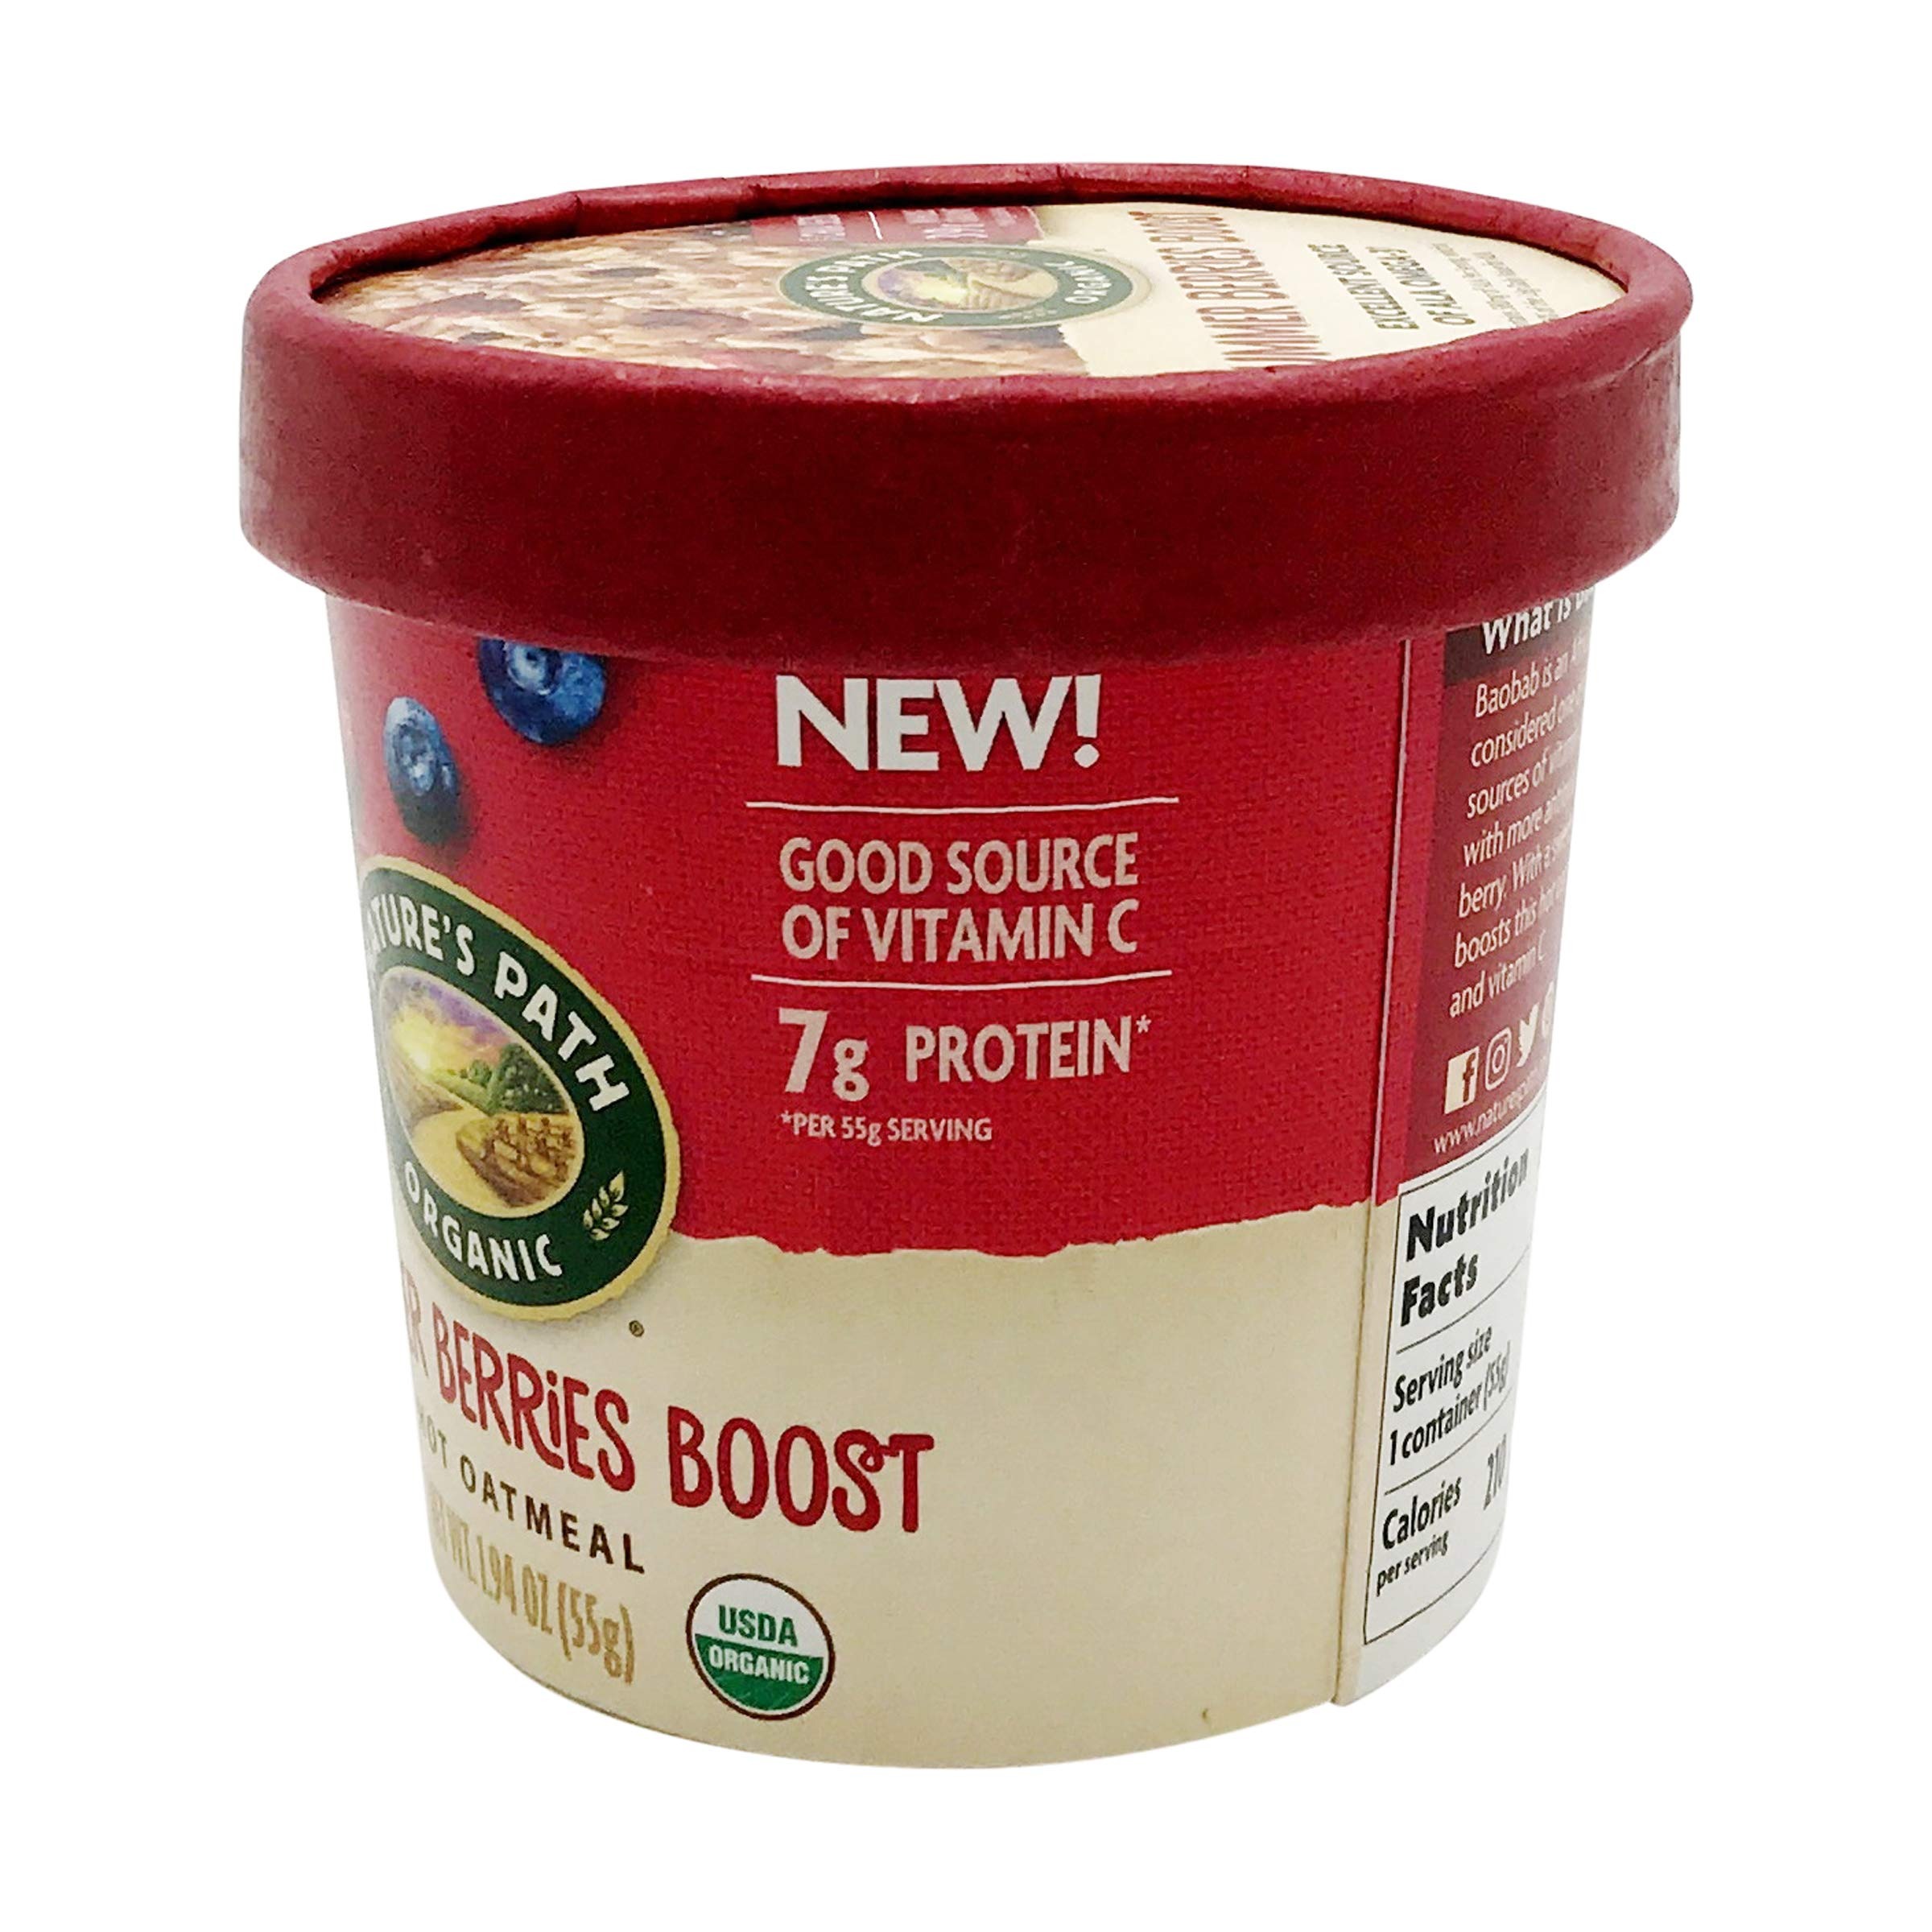
Item Name: NATURES PATH Organic Summer Berries Oatmeal Cup, 1.94 OZ (Pack of 2)
Bullet Point 1: The package length of the product is 3 inches
Bullet Point 2: The package width of the product is 3 inches
Bullet Point 3: The package height of the product is 3 inches
Value: 3.88
Unit: Ounce

Price: 4.08